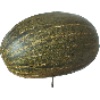
Label: Melon Piel de Sapo 1